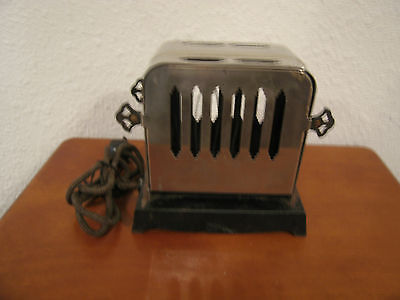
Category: toaster